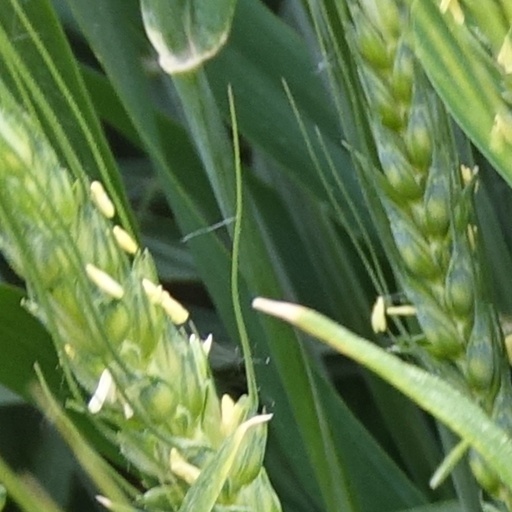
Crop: wheat